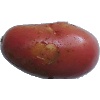
Label: Potato Red Washed 1